Kitcha
Also known as:
am - Amharic: ቂጣ
arz - Egyptian Arabic: كيتشا
fr - French: Kitcha
ig - Igbo: Kitcha
it - Italian: Kitcha
ko - Korean: 끼차
sw - Swahili: Kitcha
zh - Chinese: 基查
Category: bread (flatbread)
Cuisine: Eritrean
Associated cuisines: Eritrean
Area: Eritrea
Countries: Eritrea
Region: Eastern Africa

The dish is a relatively thin unleavened bread. It is generally made with wheat flour, water, and salt. It is cooked in a hot pan free-form until one side is cooked. It is then picked up and cooked on the other side. Slight burning on each side is often seen. It will take the shape of the pan in which it is cooked (much like a pancake, though it bears no relation).

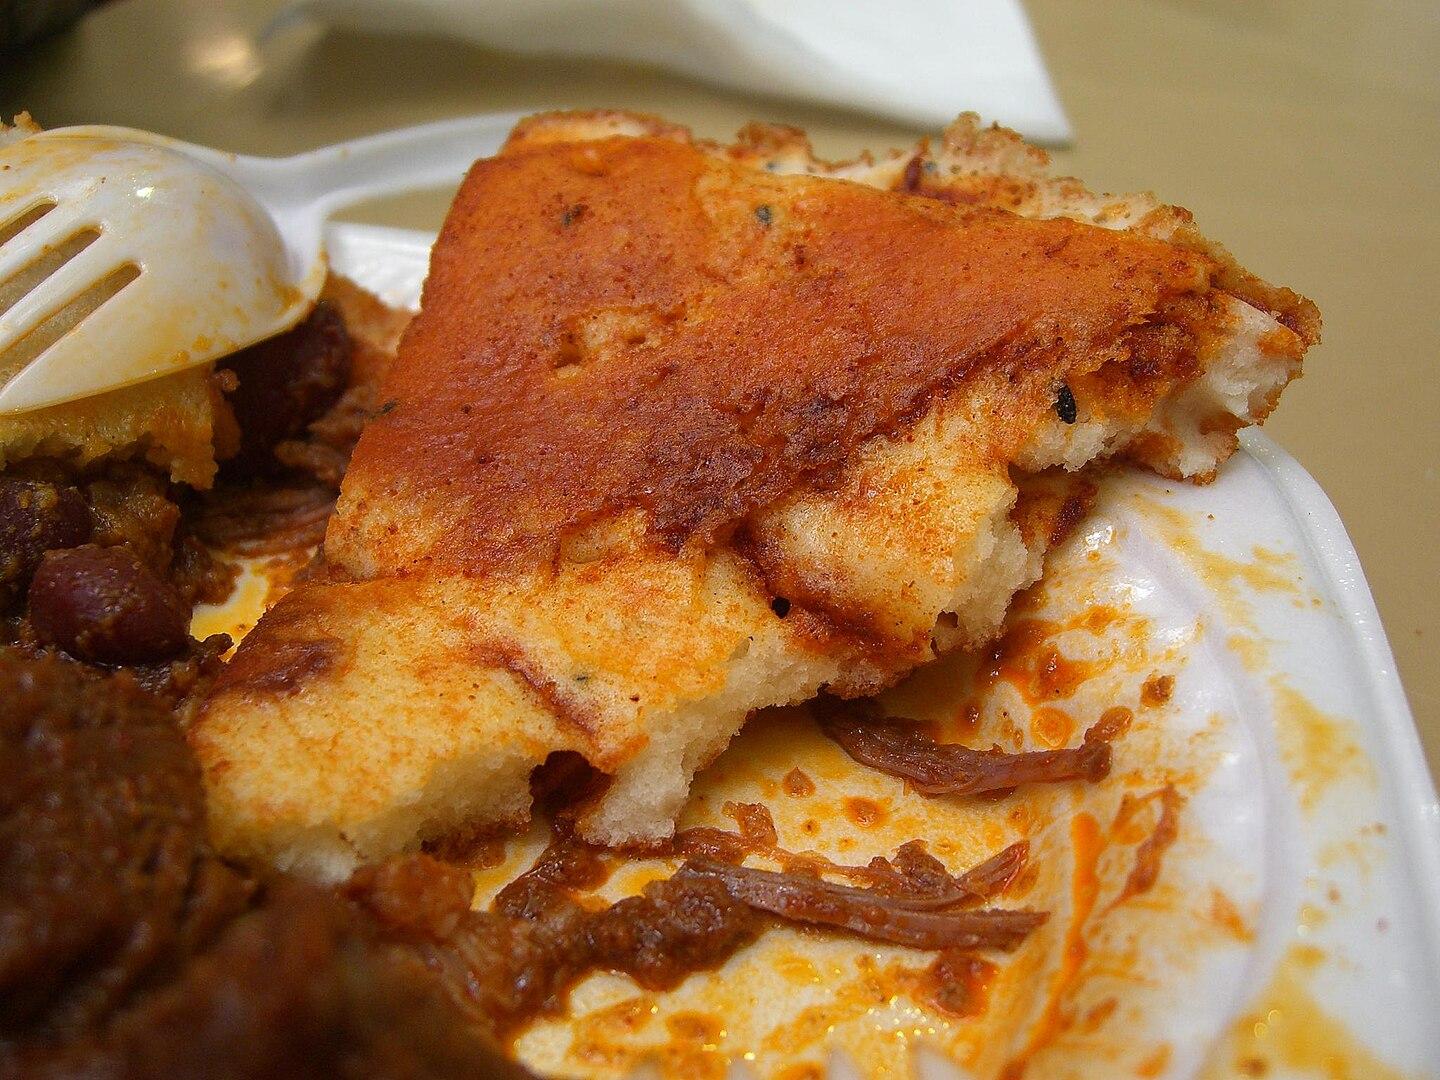